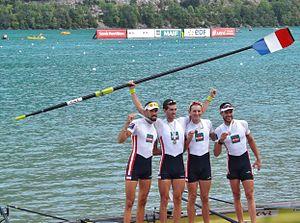
Vue d'une équipe masculine de France, saluant le public les félicitant pour l'obtention de médailles de bronze, durant les championnats du monde d'aviron 2015 sur le lac d'Aiguebelette, en Savoie.
Les Championnats du monde d'aviron 2015, 45ᵉ édition des championnats, se déroulent du 30 août au 6 septembre 2015 sur le lac d'Aiguebelette, en France. Ce plan d'eau a déjà accueilli les Championnats du monde 1997 et une épreuve de la Coupe du monde en 2014.